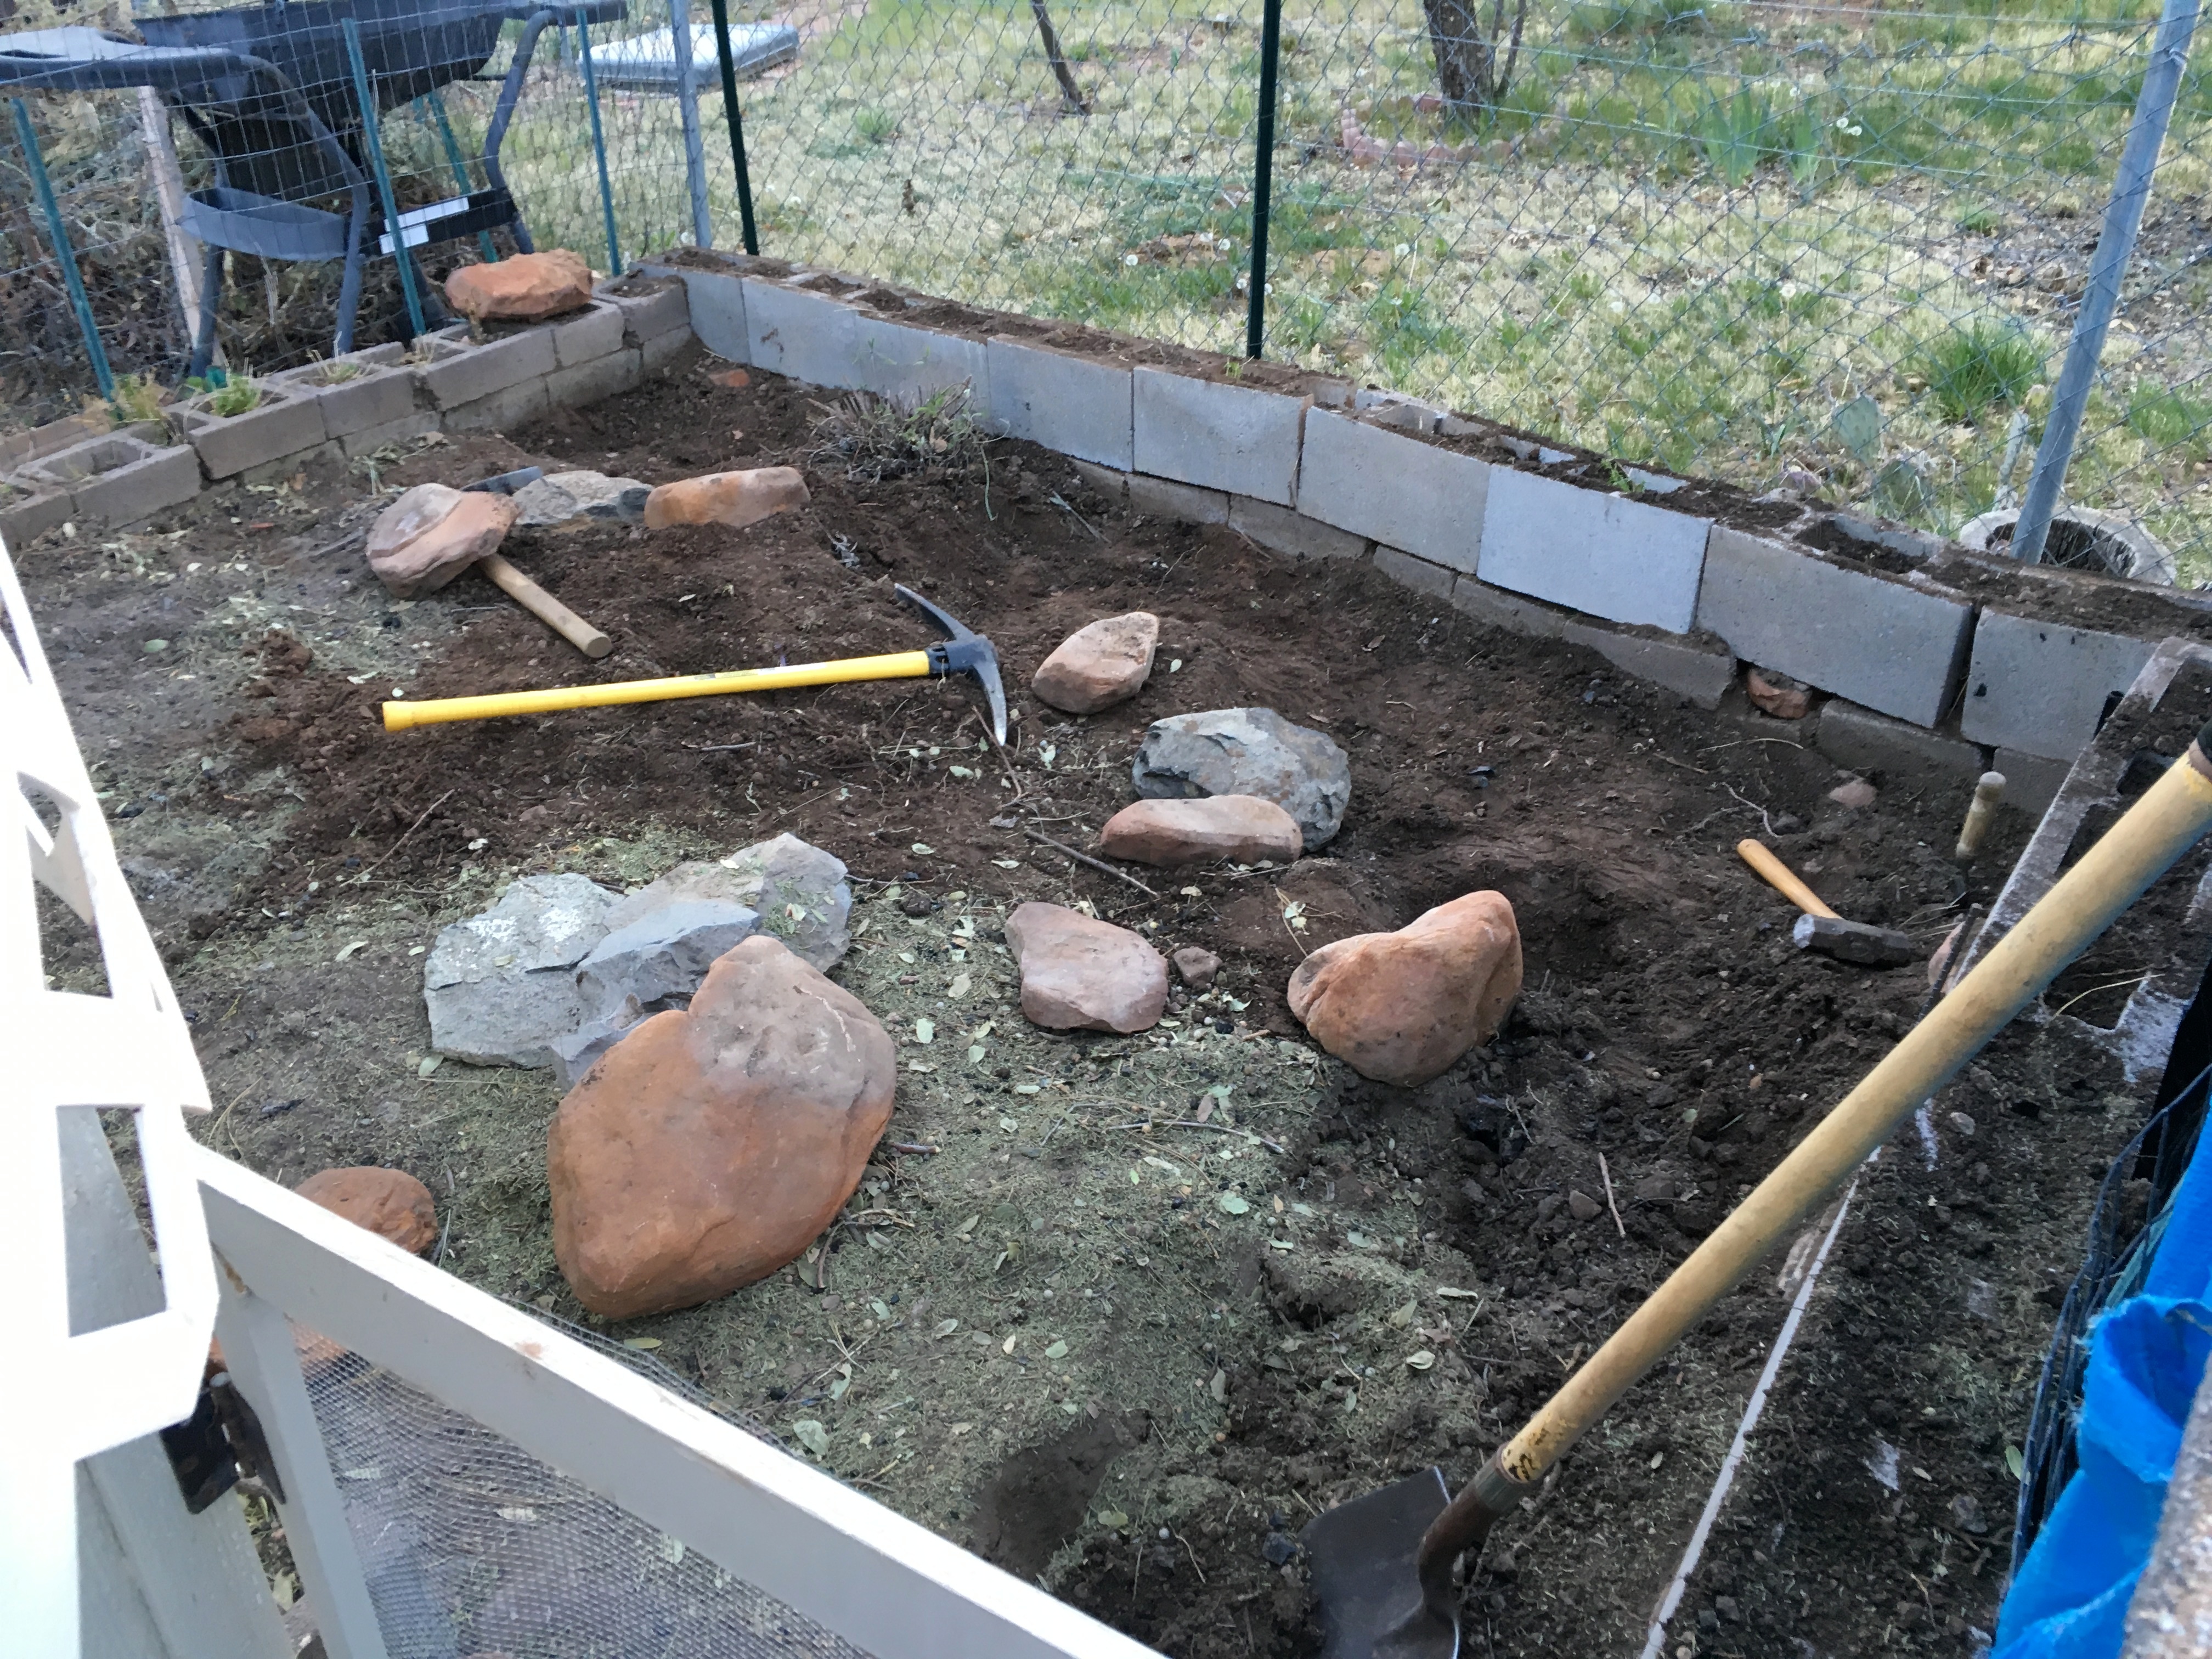
pond, backyard, garden